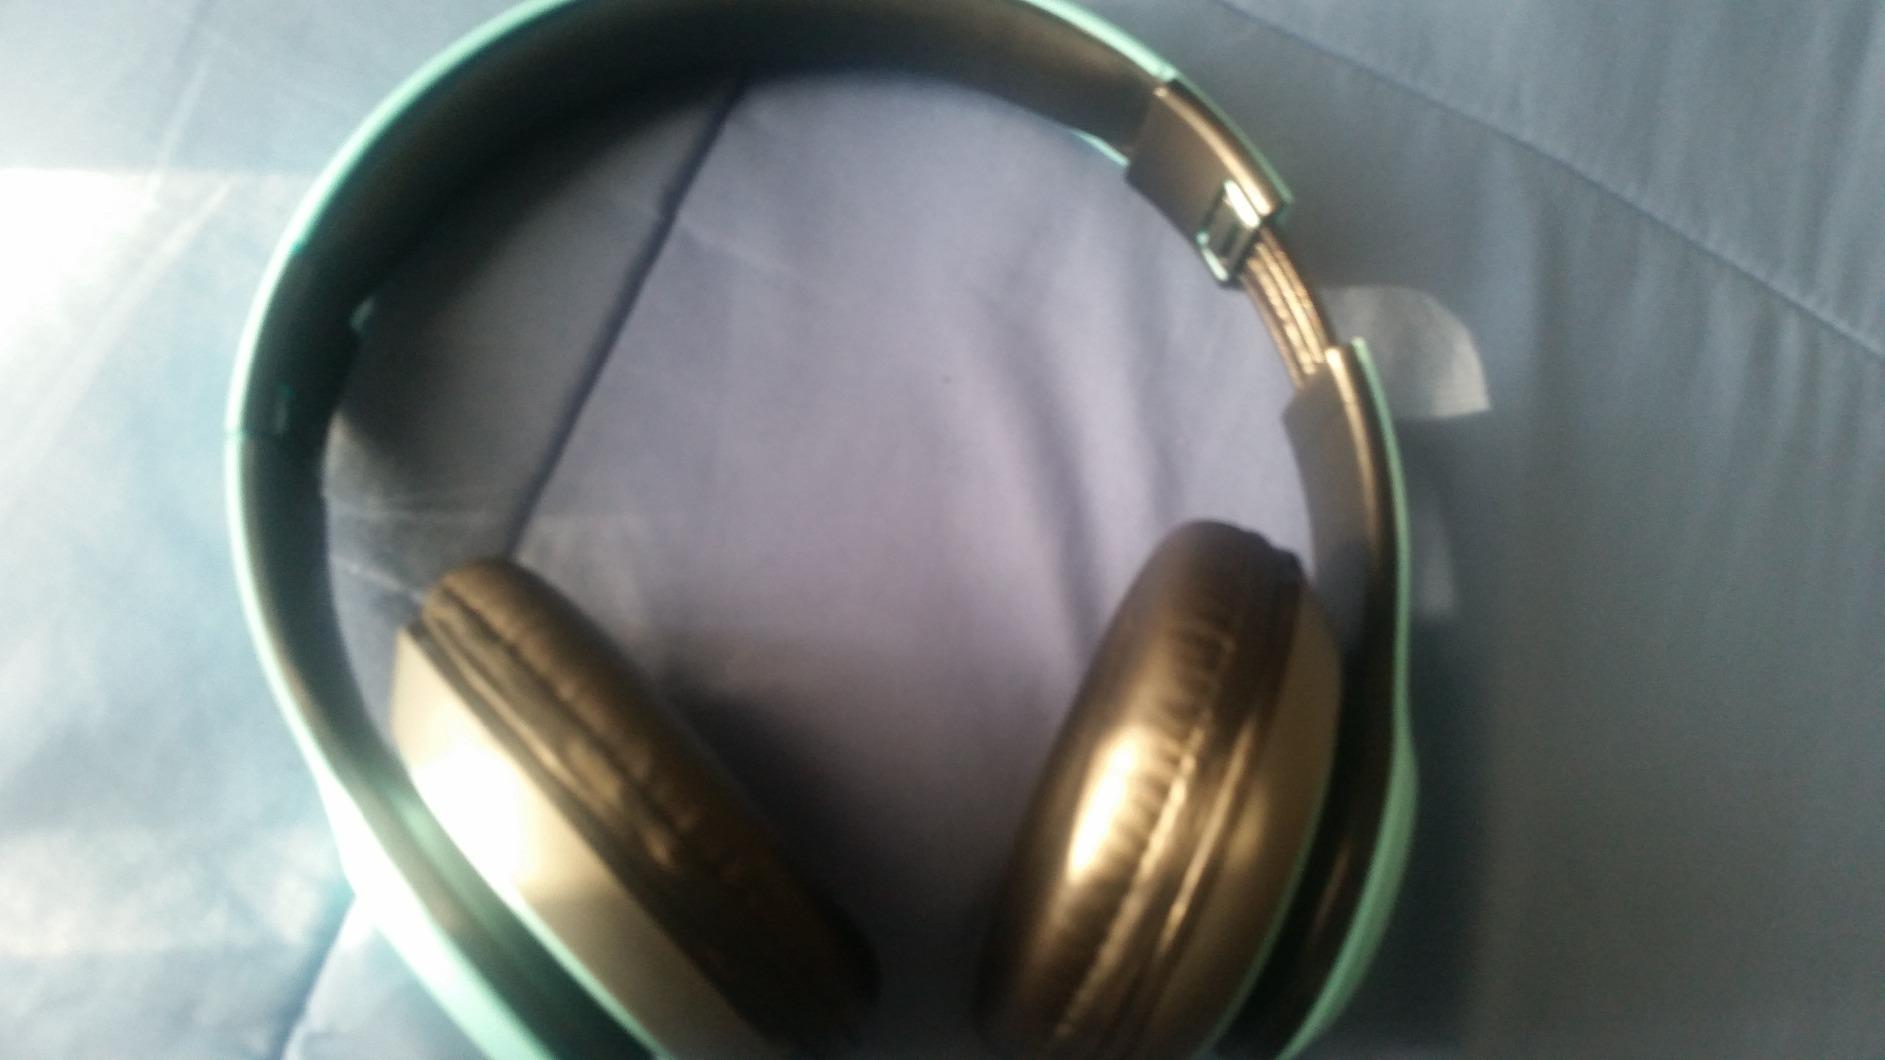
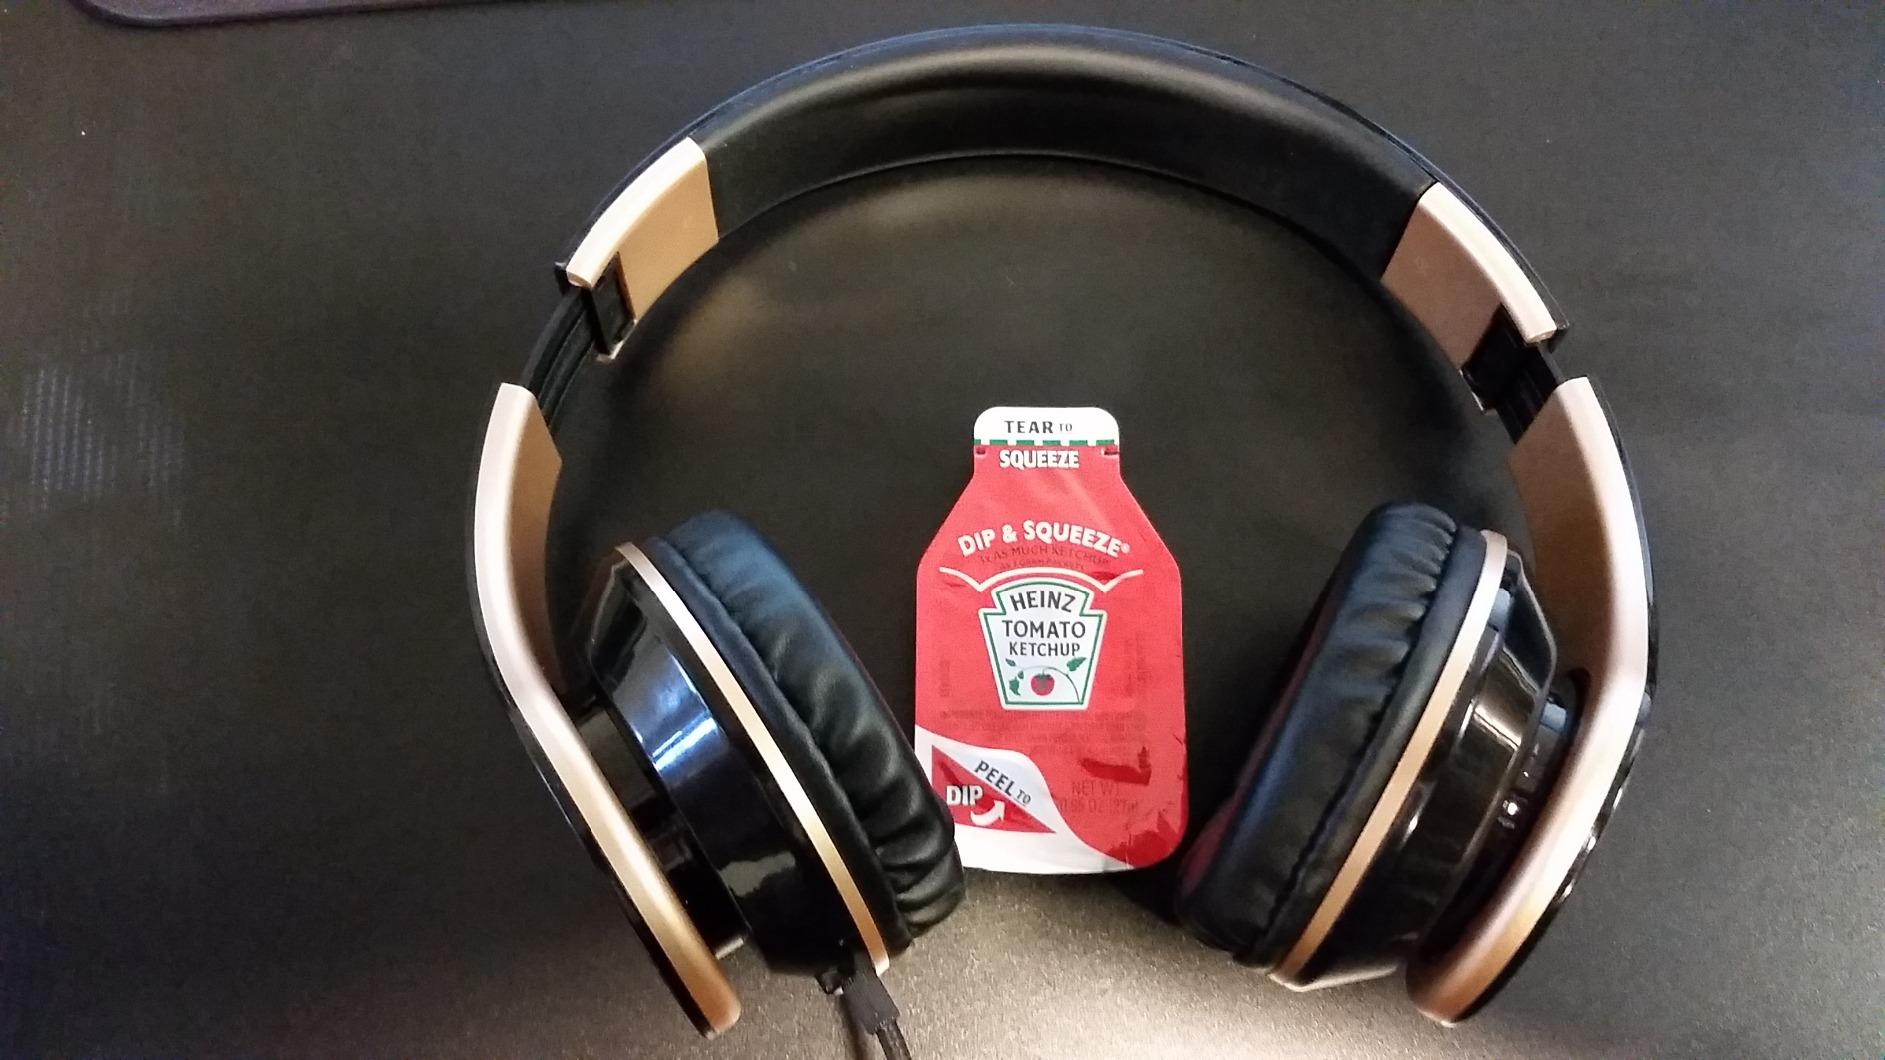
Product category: headphones
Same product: no